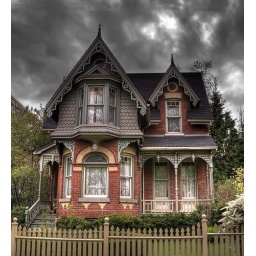
Shot in HDR and removed color in clouds to enhance the aura of the house